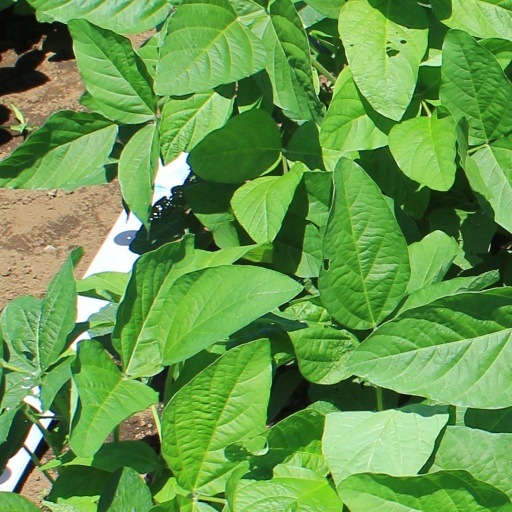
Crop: soybean